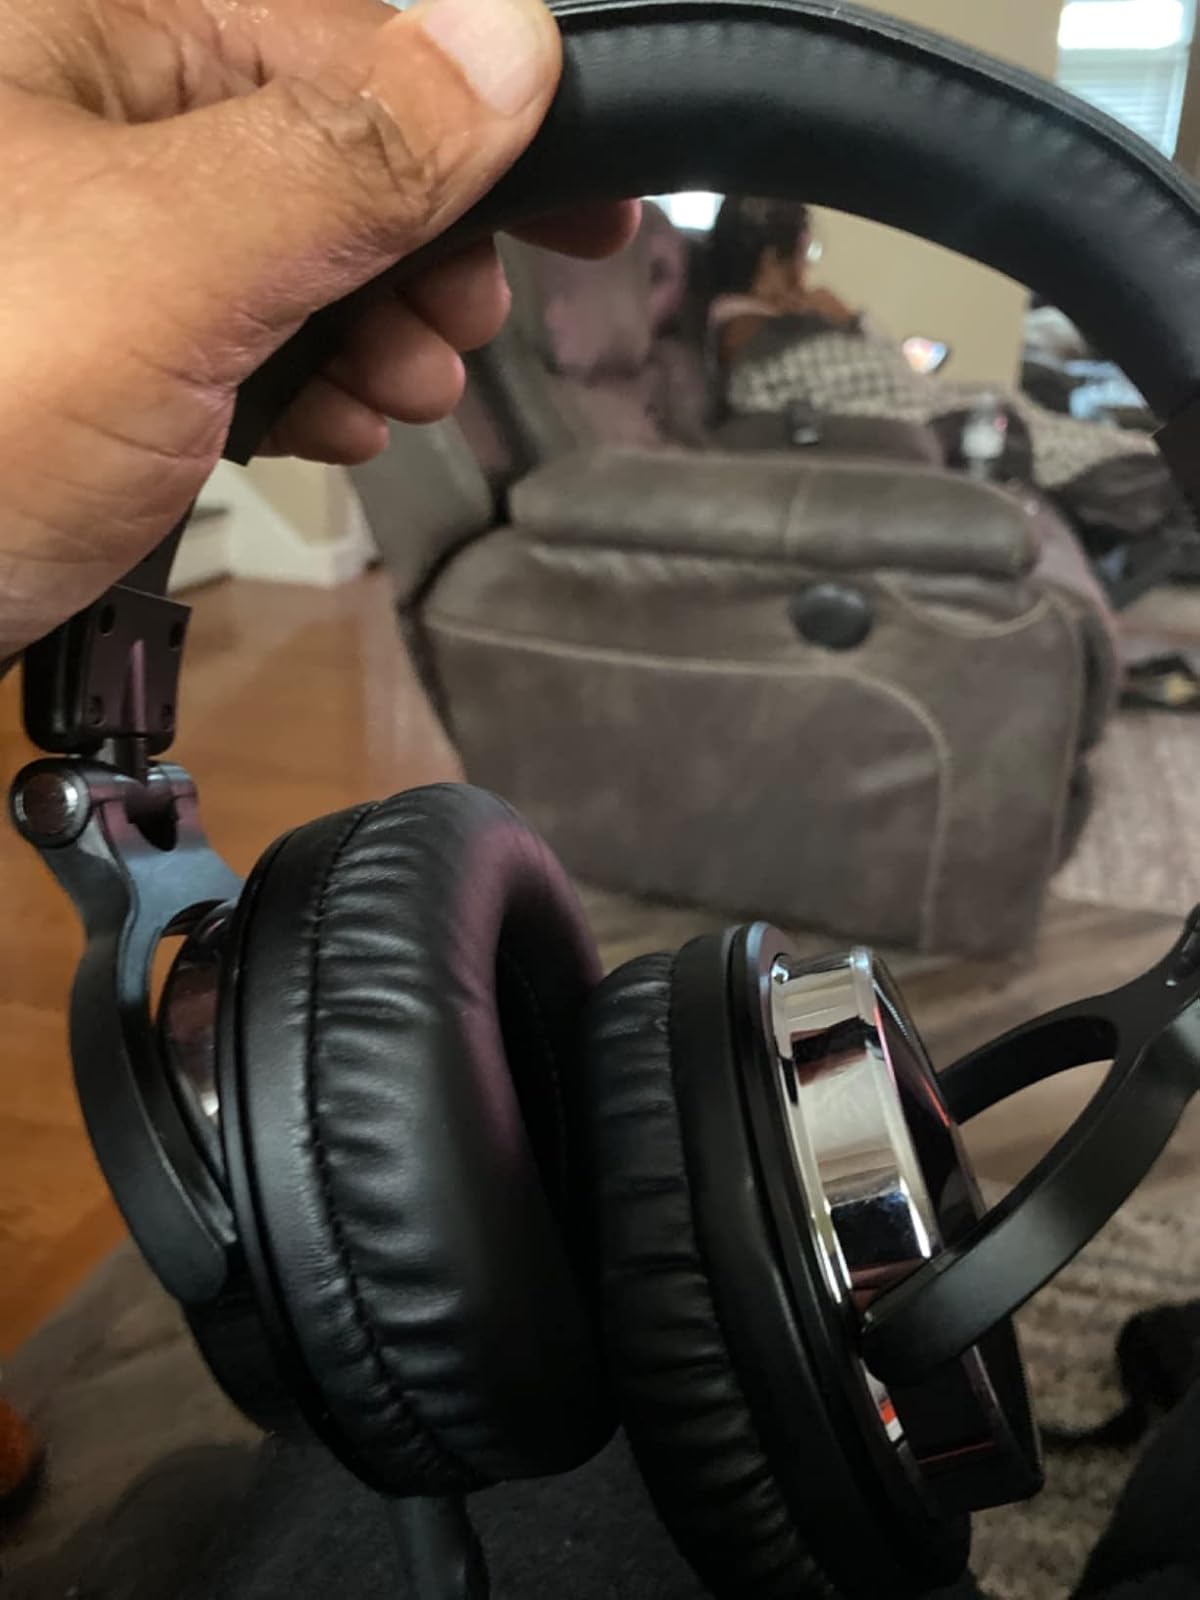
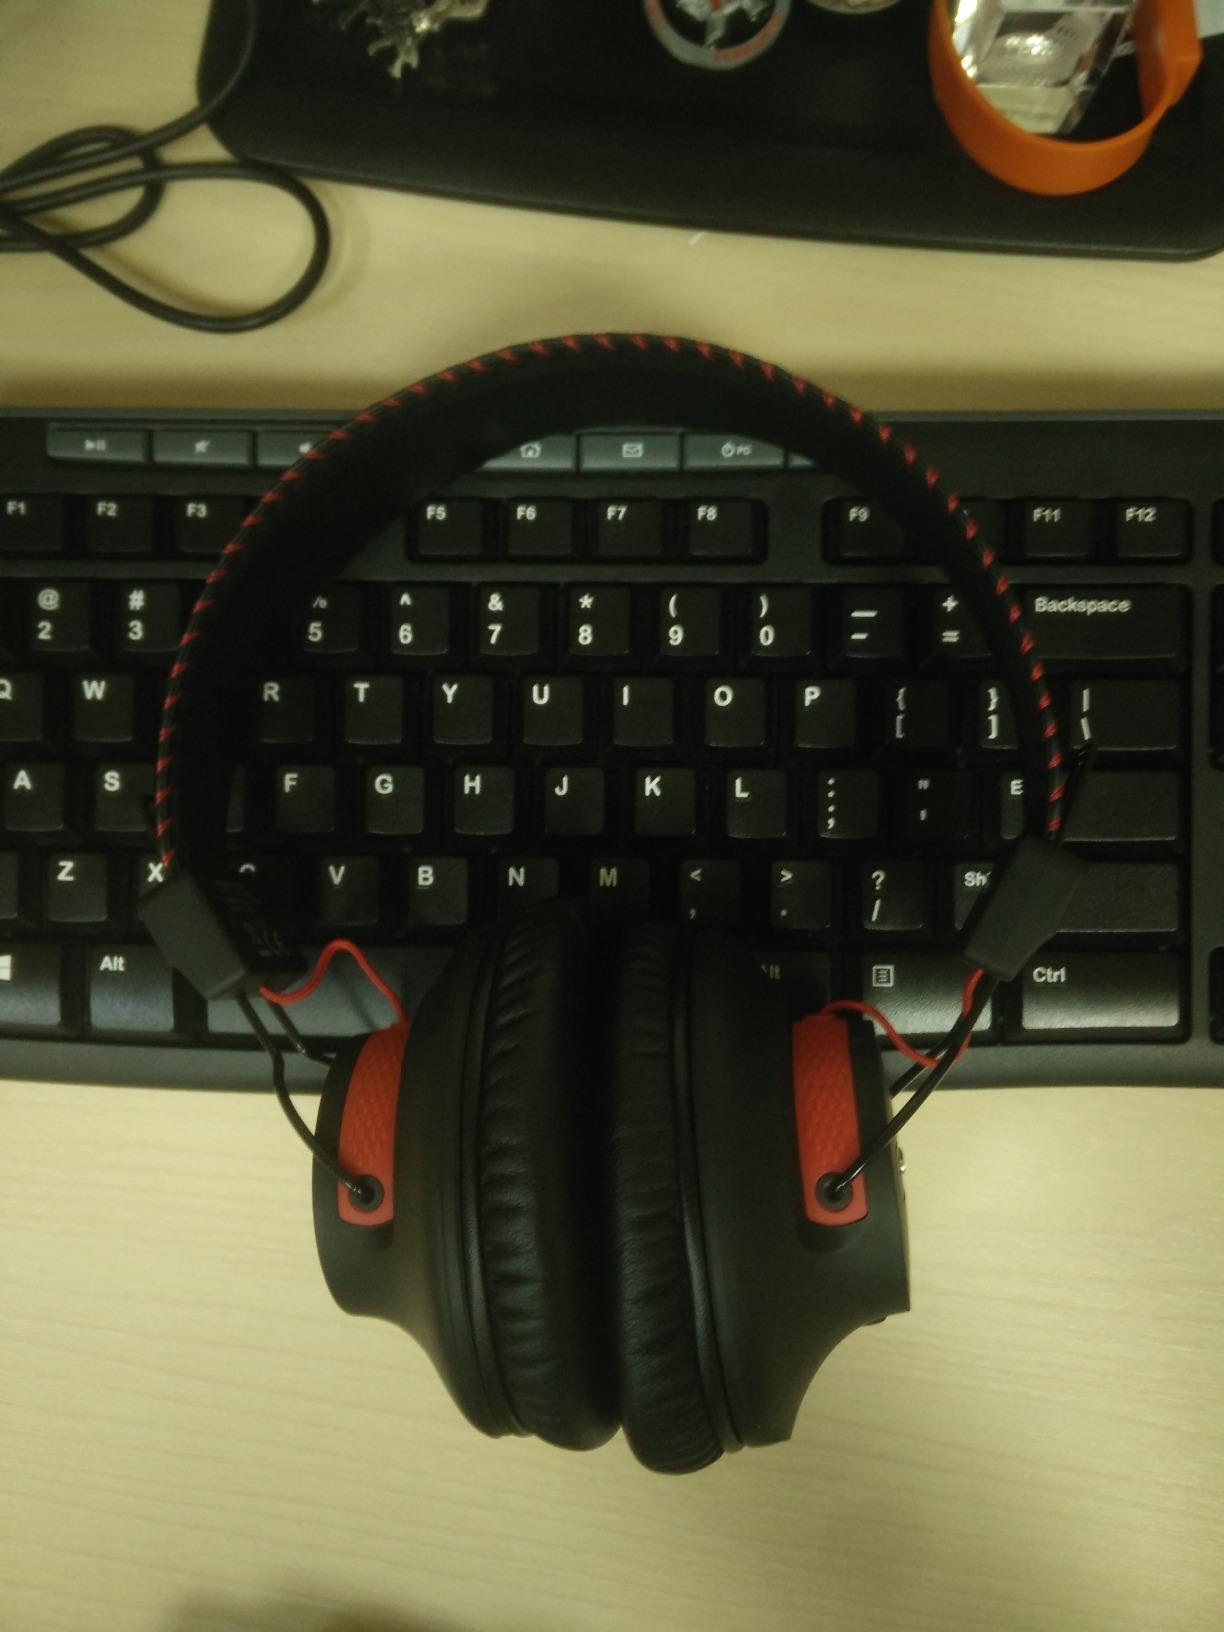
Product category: headphones
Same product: no